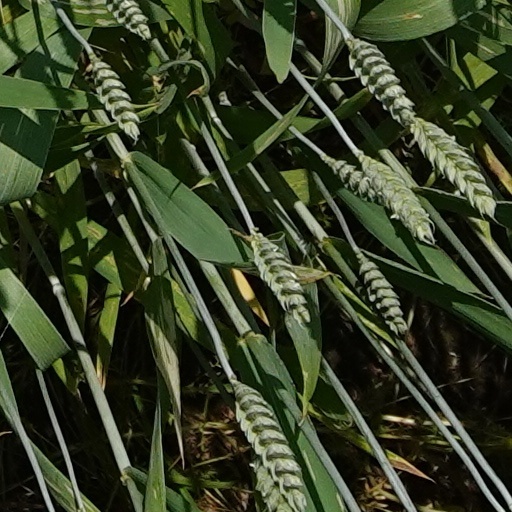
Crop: wheat